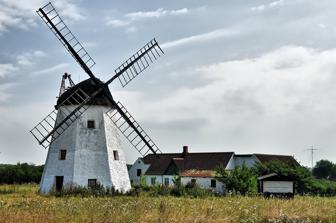
Building: Myreagre Mølle
Country: Unknown
Year built: 1865
Whitewashed tower mill on the Danish island of Bornholm Myreagre Mølle, Bornholm Myreagre Mølle (Myreagre Windmill) is a whitewashed tower mill located 3 kilometres (1.9 mi) east of Aakirkeby on the Danish island of Bornholm . Built in 1865, it remained in service until 1970. Description Built in 1865, the mill was originally a grain mill. From 1925, a bakery was added to its operations. In 1921, the mill was modernized with a wind rose and self-adjusting sails and in 1926 a 14 hp Hornsby oil engine was installed. In 1971, the self-adjusting sails were renewed. At that time, the mill was still functional but was no longer in use. The octagonal tower (circular inside) is built of natural sandstone and the cap is roofed with roofing felt. There is an engine room with a functioning engine. The mill is in a reasonable state of repair. The cap can yaw and the sails can rotate but as a result of the old age of the owner it is not being properly maintained. See also List of windmills on Bornholm References Wikimedia Commons has media related to Myreagre Mølle .